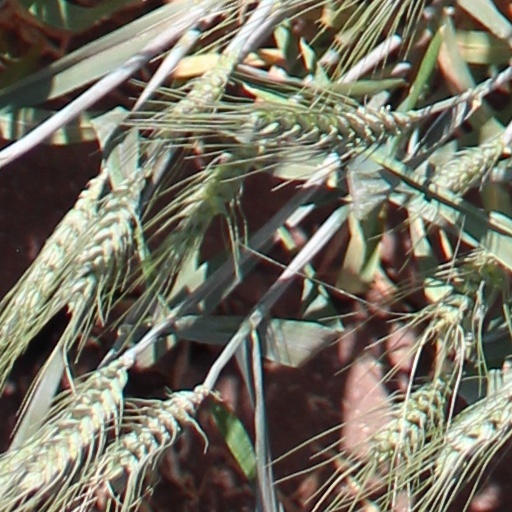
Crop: wheat